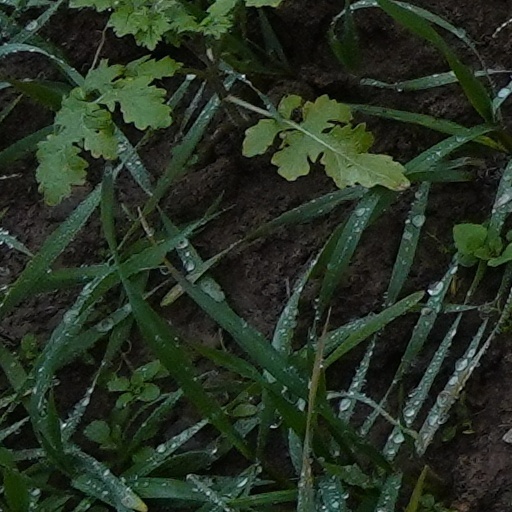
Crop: wheat